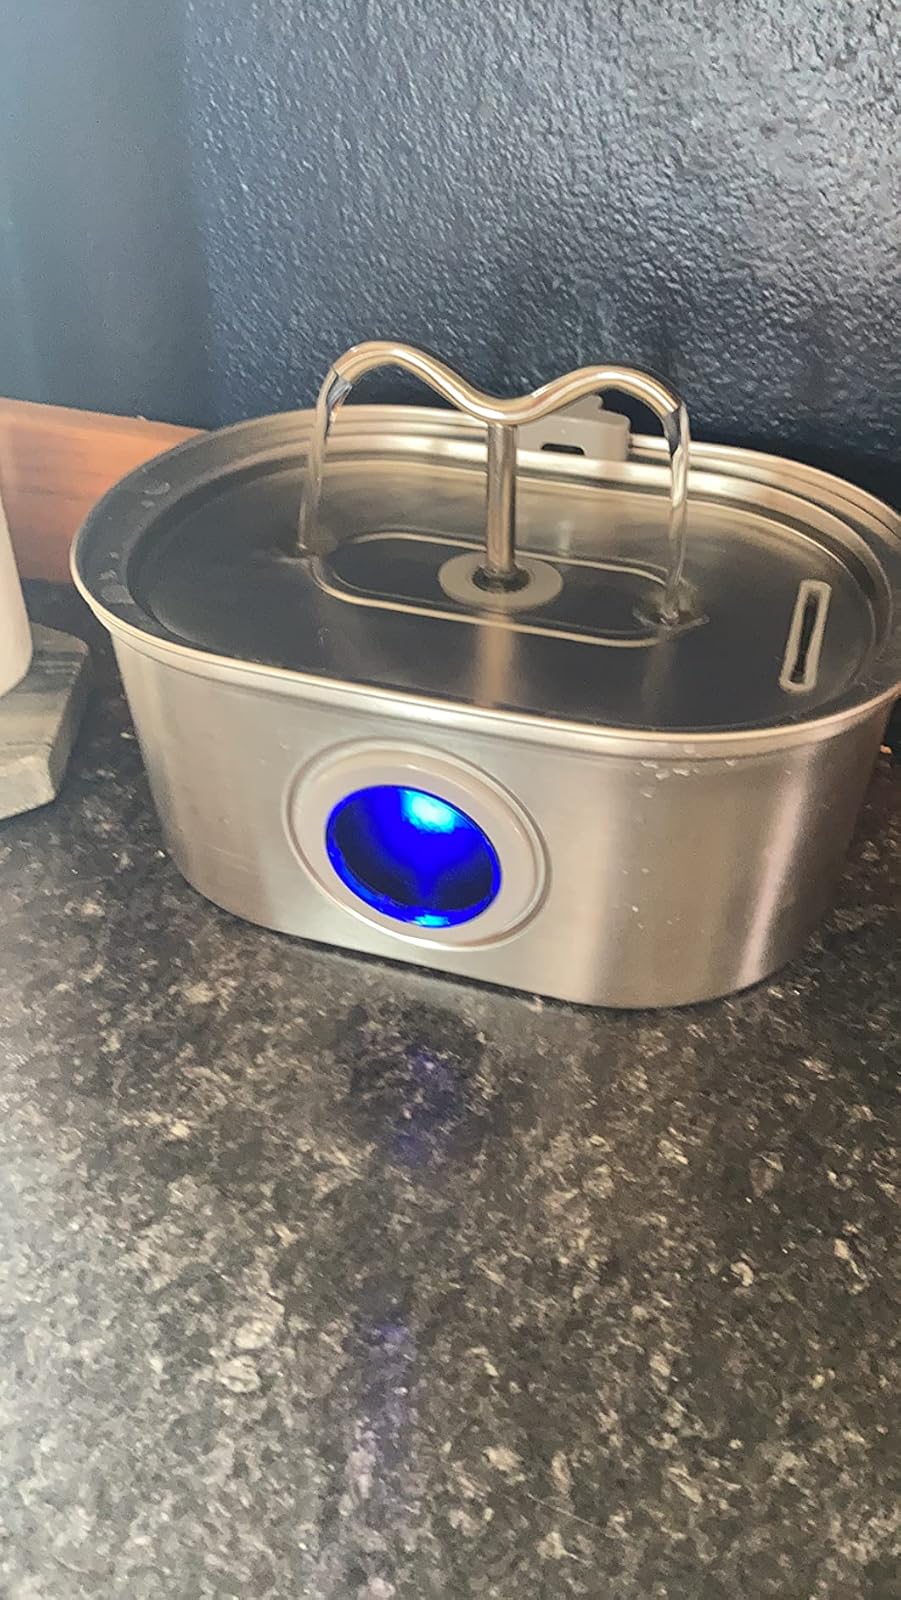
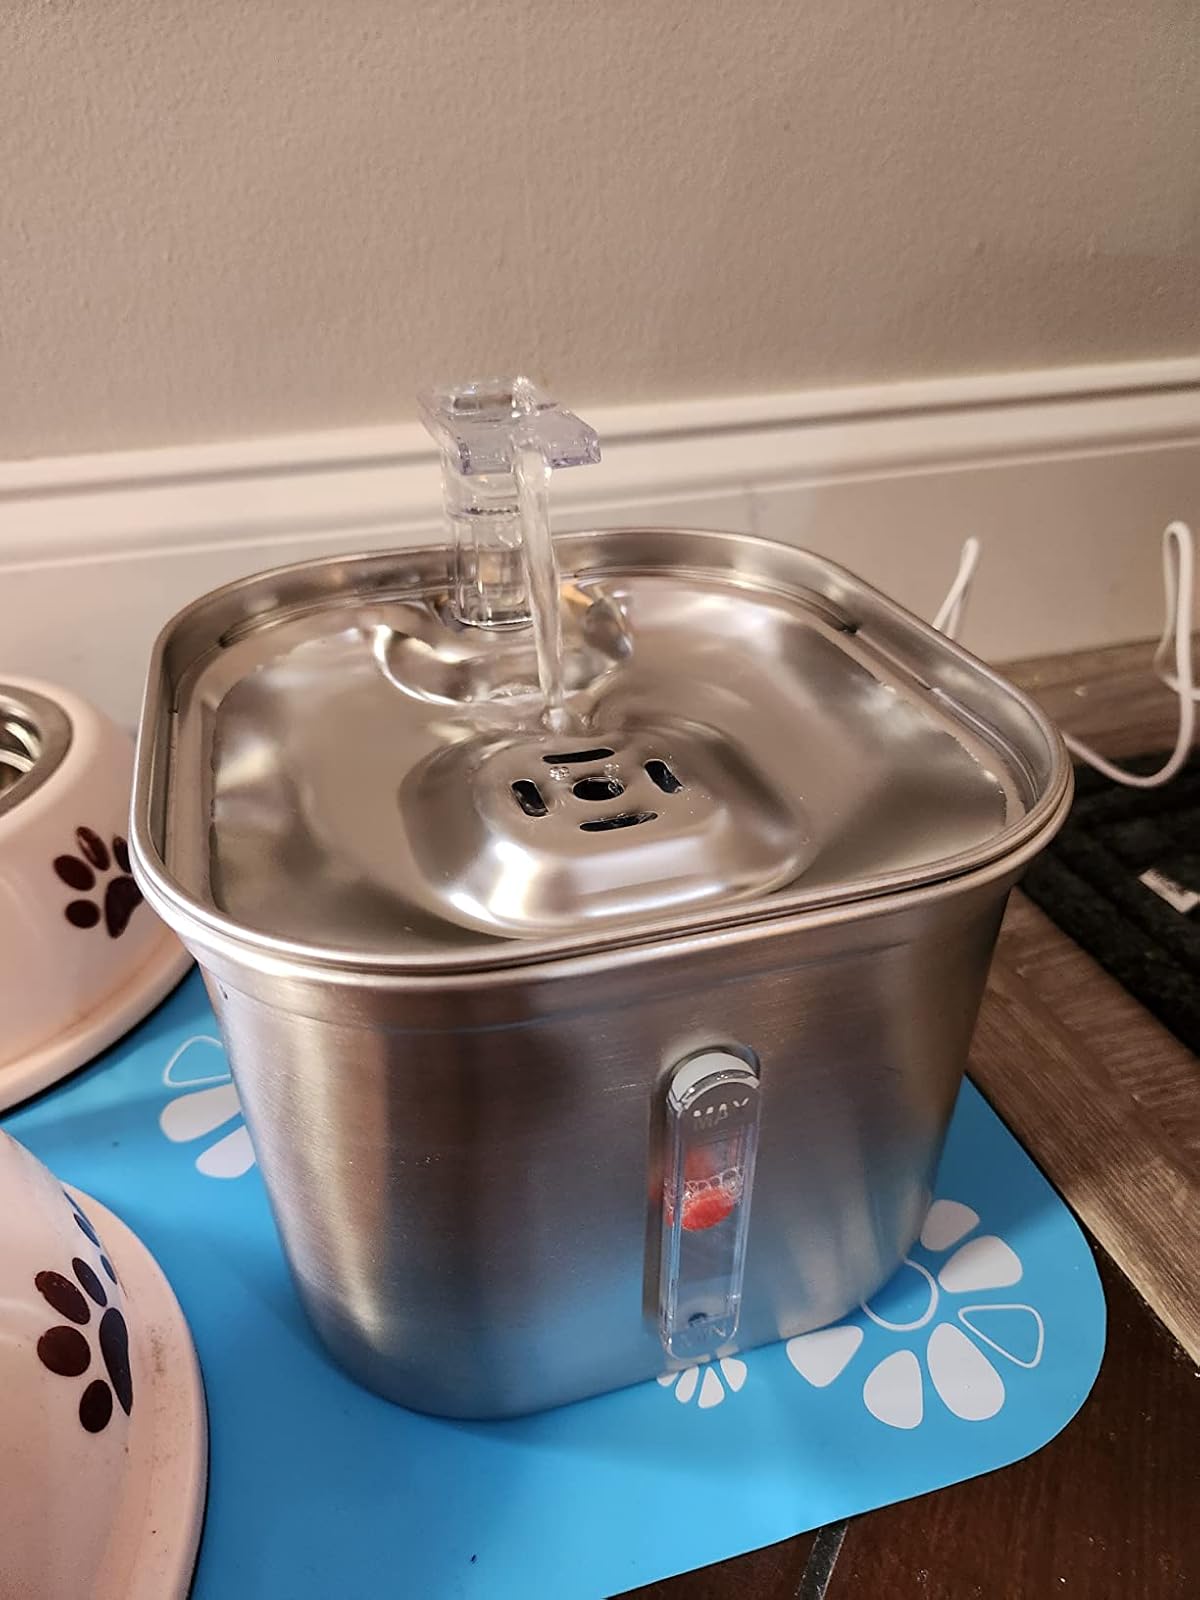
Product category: items_bowl
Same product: no